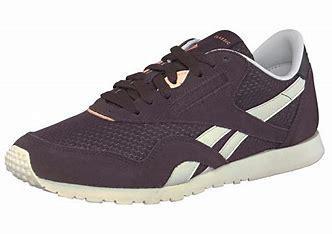
Brand: Reebok
Model: Classic Nylon